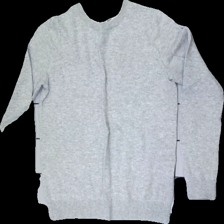
View: front
Type: Sweater
Category: Ladies
Brand: Not in the list
Brand text on label: Jacqueline de yong
Colors: Grey, White
Material: 60% nylon, 35% polyester, 5% wool
Pattern: Other
Cut: Regular
Size: S
Season: All
Smell: Minor
Price range: 50-100
Recommended usage: Reuse
Description: Grey sweater